West Indian Ocean coelacanth

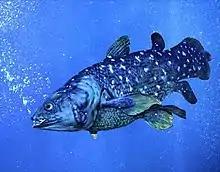
Comoran coelacanth at the Comoros Pavilion at Expo 2020 Dubai

"L. chalumnae" are usually found between of depth, but are sometimes found as deep as and as shallow as . "L. chalumnae" tend to reside in underwater caves, which are most common at these depths. This may limit their maximum depth range, along with lack of prey. They are known to spend the daytime within these lava caves, likely for protection from predators, and use the surrounding feeding grounds at night. Coelacanths are opportunistic in their feeding. Some of their known prey species are fish that include: "Amioides polyacanthus", "Beryx splendens", "Lucigadus ori" and "Brotula multibarbata". Their intracranial joint and associated basicranial muscle likely play an important but unresolved role in feeding.